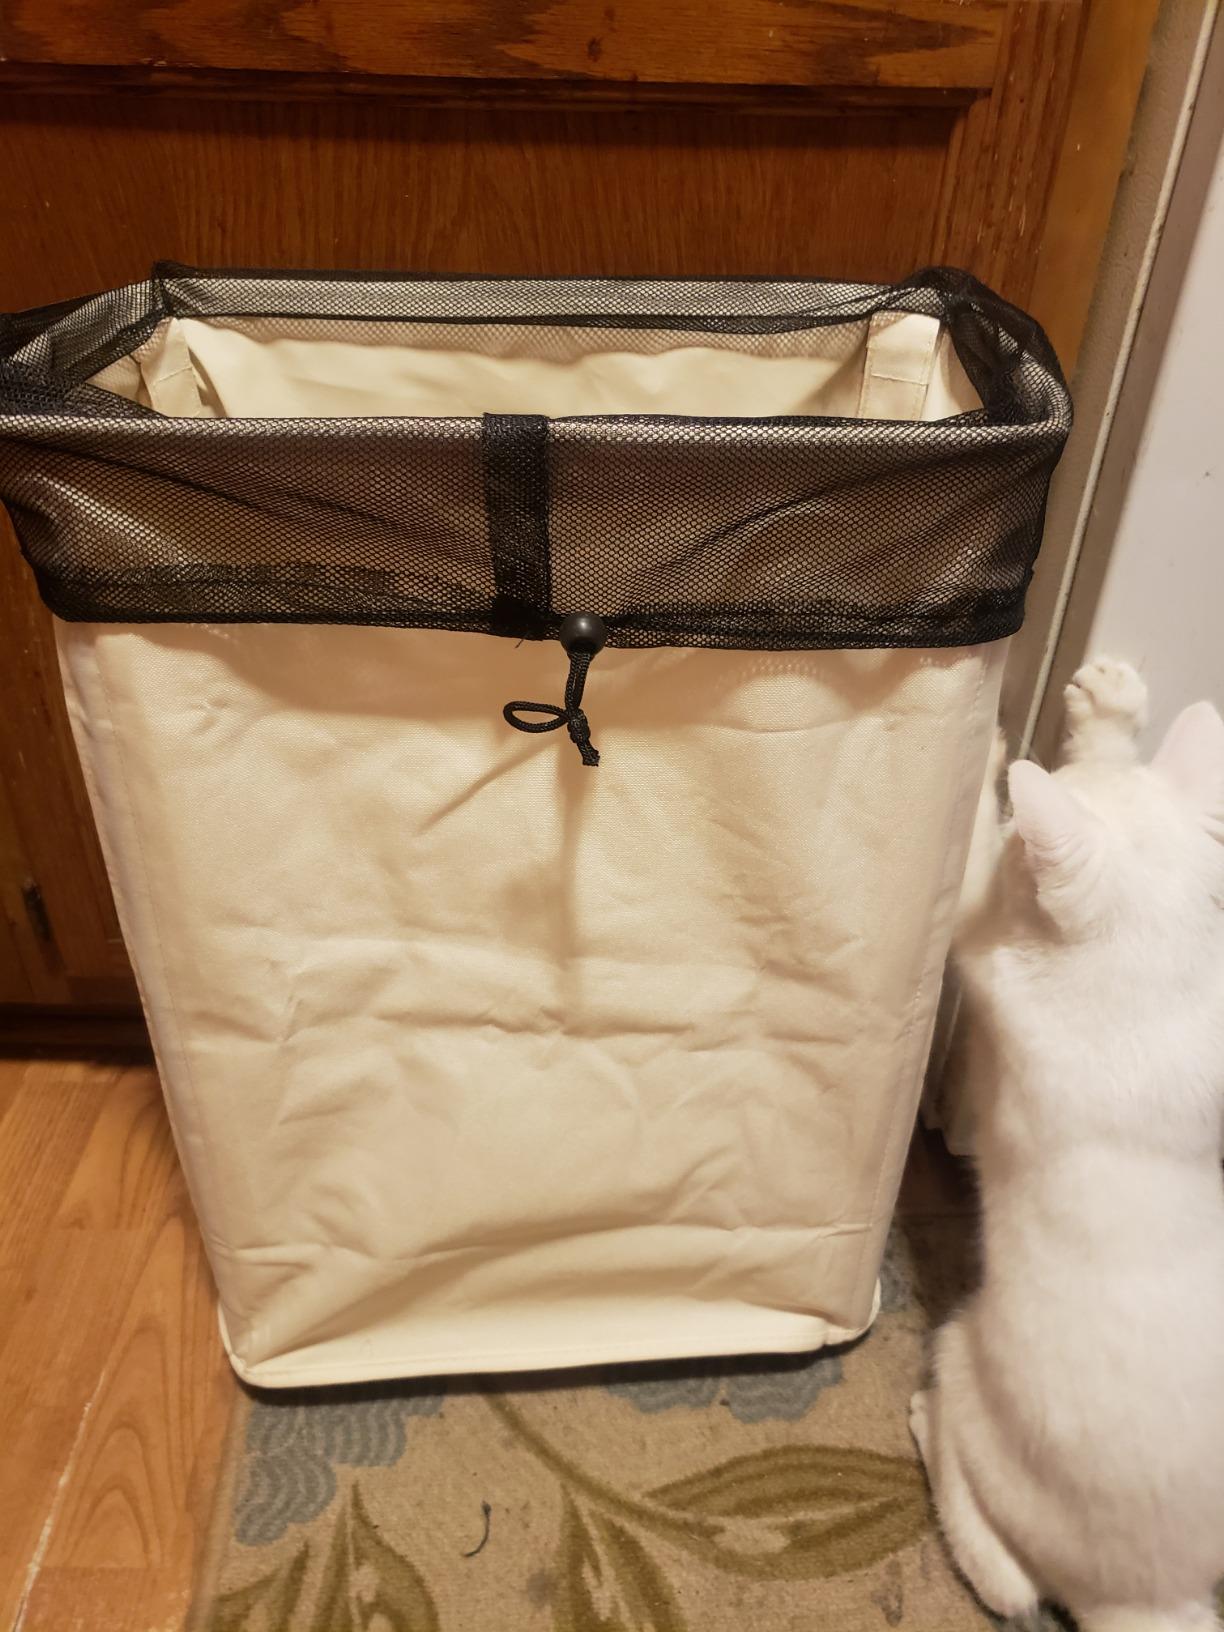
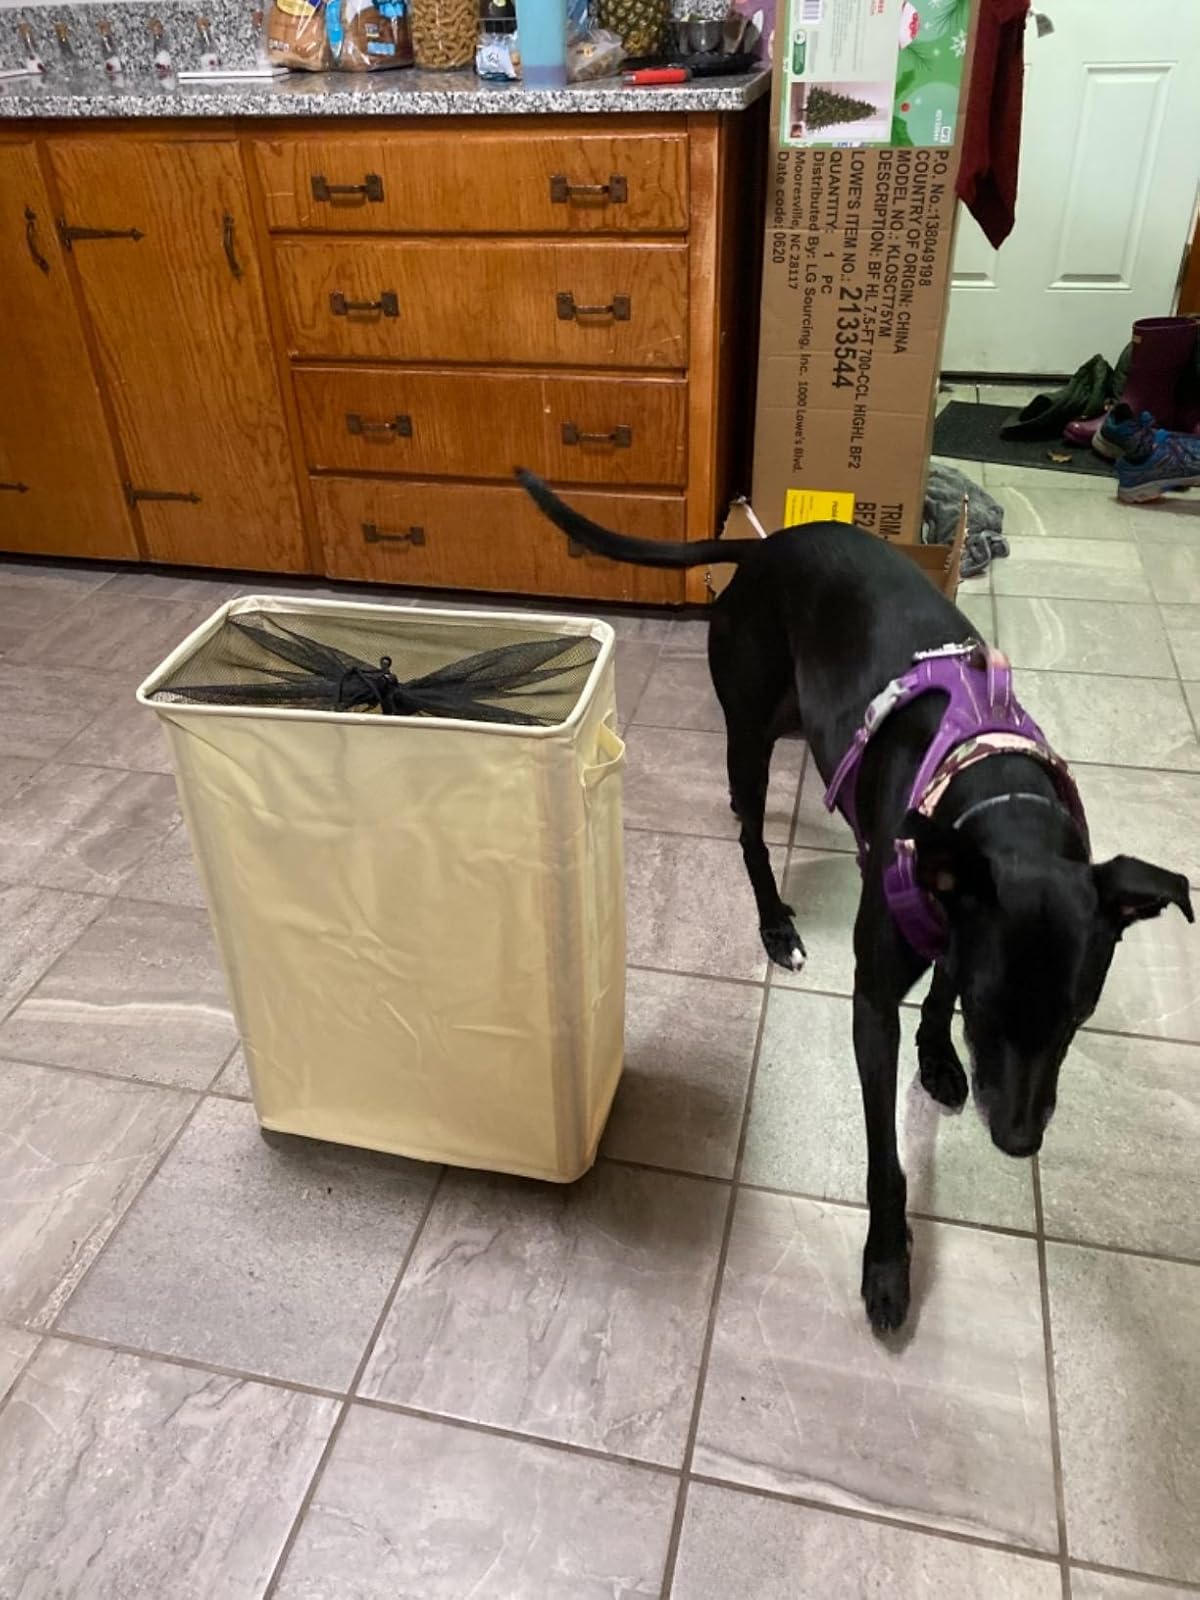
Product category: items_hamper
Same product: yes